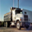
Label: truck